WCMX (sport)

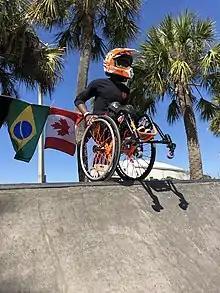
Wheelchair skater Delmace Mayo on top of a skate ramp

WCMX is a sport in which wheelchair athletes perform tricks adapted from skateboarding and BMX, usually performed at a skatepark. It was invented by Aaron Fotheringham.